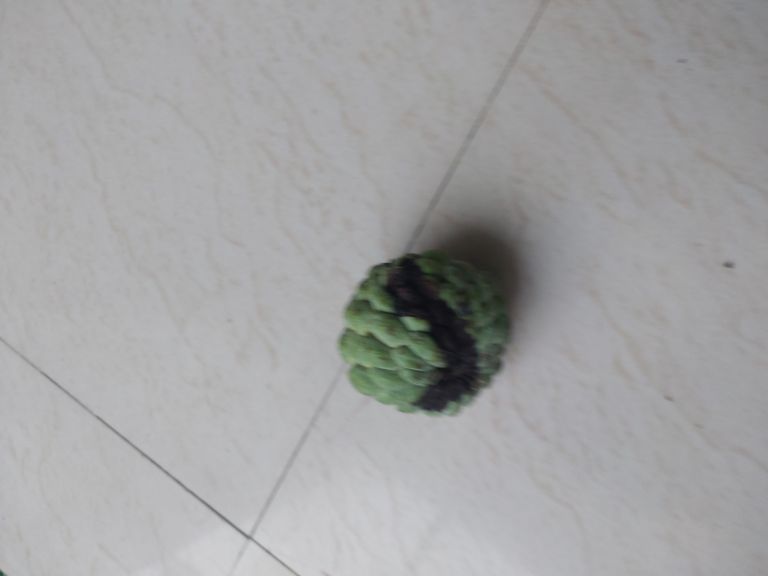
Disease label: Diplodia Rot